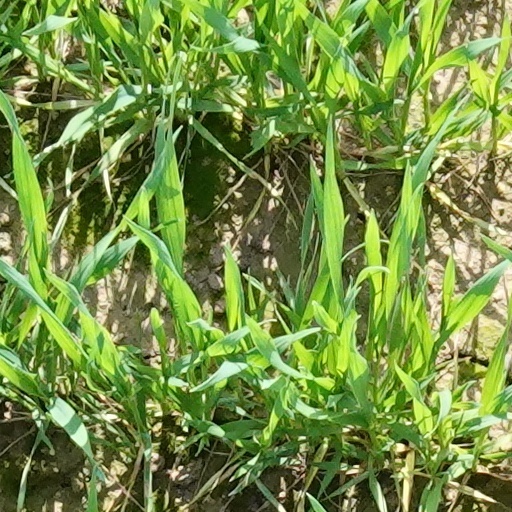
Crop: wheat